Agriculture in Switzerland

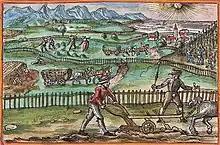
A 16th century depiction of agriculture on the Plateau

Despite the proto-industrialization that began in the late 16th century, the agricultural sector remained by far the most important branch of the Swiss economy throughout the early modern period. Although there is a lack of statistical data of sufficient quality, this seems to apply to all relevant variables: the capital stock, investments, quantity and value of production and finally also the number of people employed in agriculture. The vast majority of the population lived in and from agriculture, which until the 19th century was largely based on the regionally available resources.